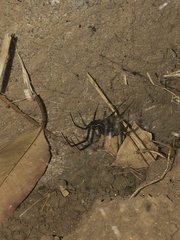
Species: Lactrodectus_hesperus